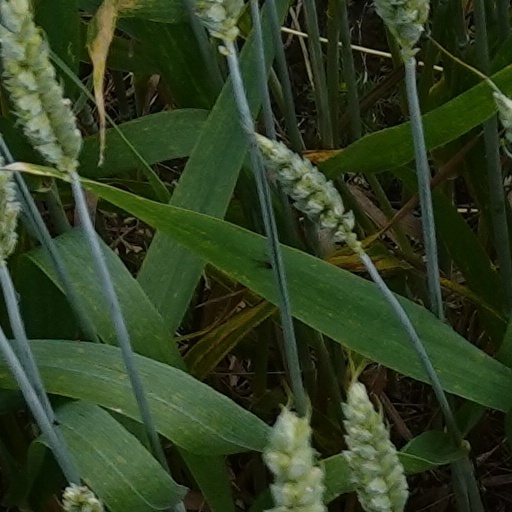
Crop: wheat